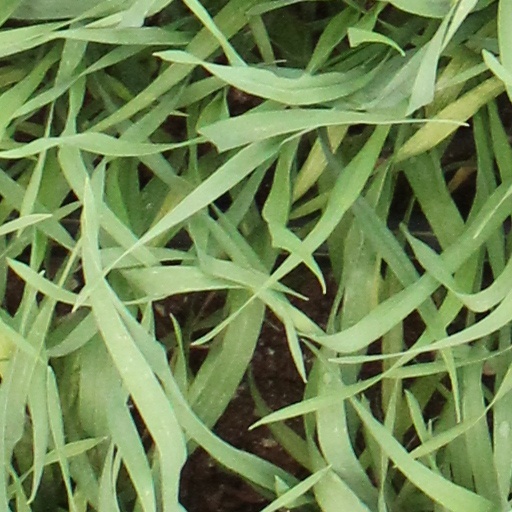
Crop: wheat